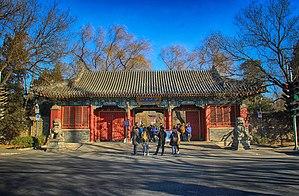
Liste des universités en Chine. Selon le ministère de l'Éducation de la République populaire de Chine, il y avait 2 956 universités ou établissements d'enseignement supérieur en 2019.